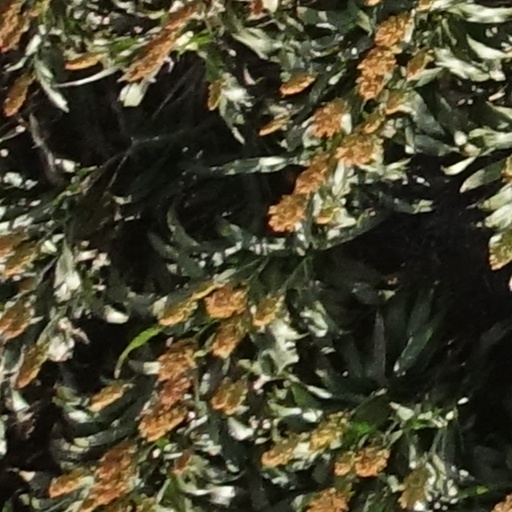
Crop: sorghum